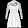
Label: Dress